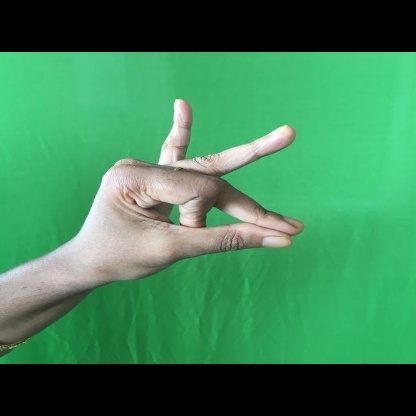
Mudra: Bramaram